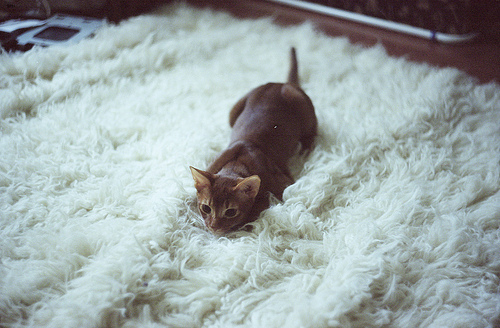
Breed: abyssinian